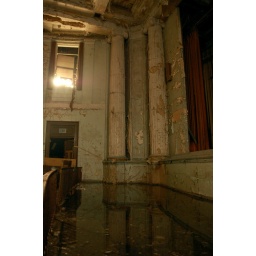
i wasnt standing in the water, it was just past that little fence thing!